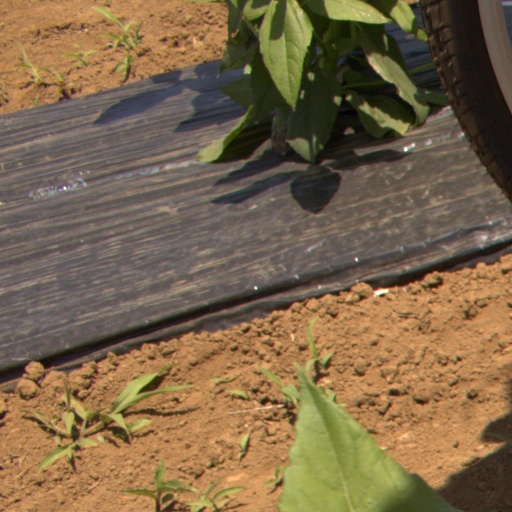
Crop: Jerusalem artichoke